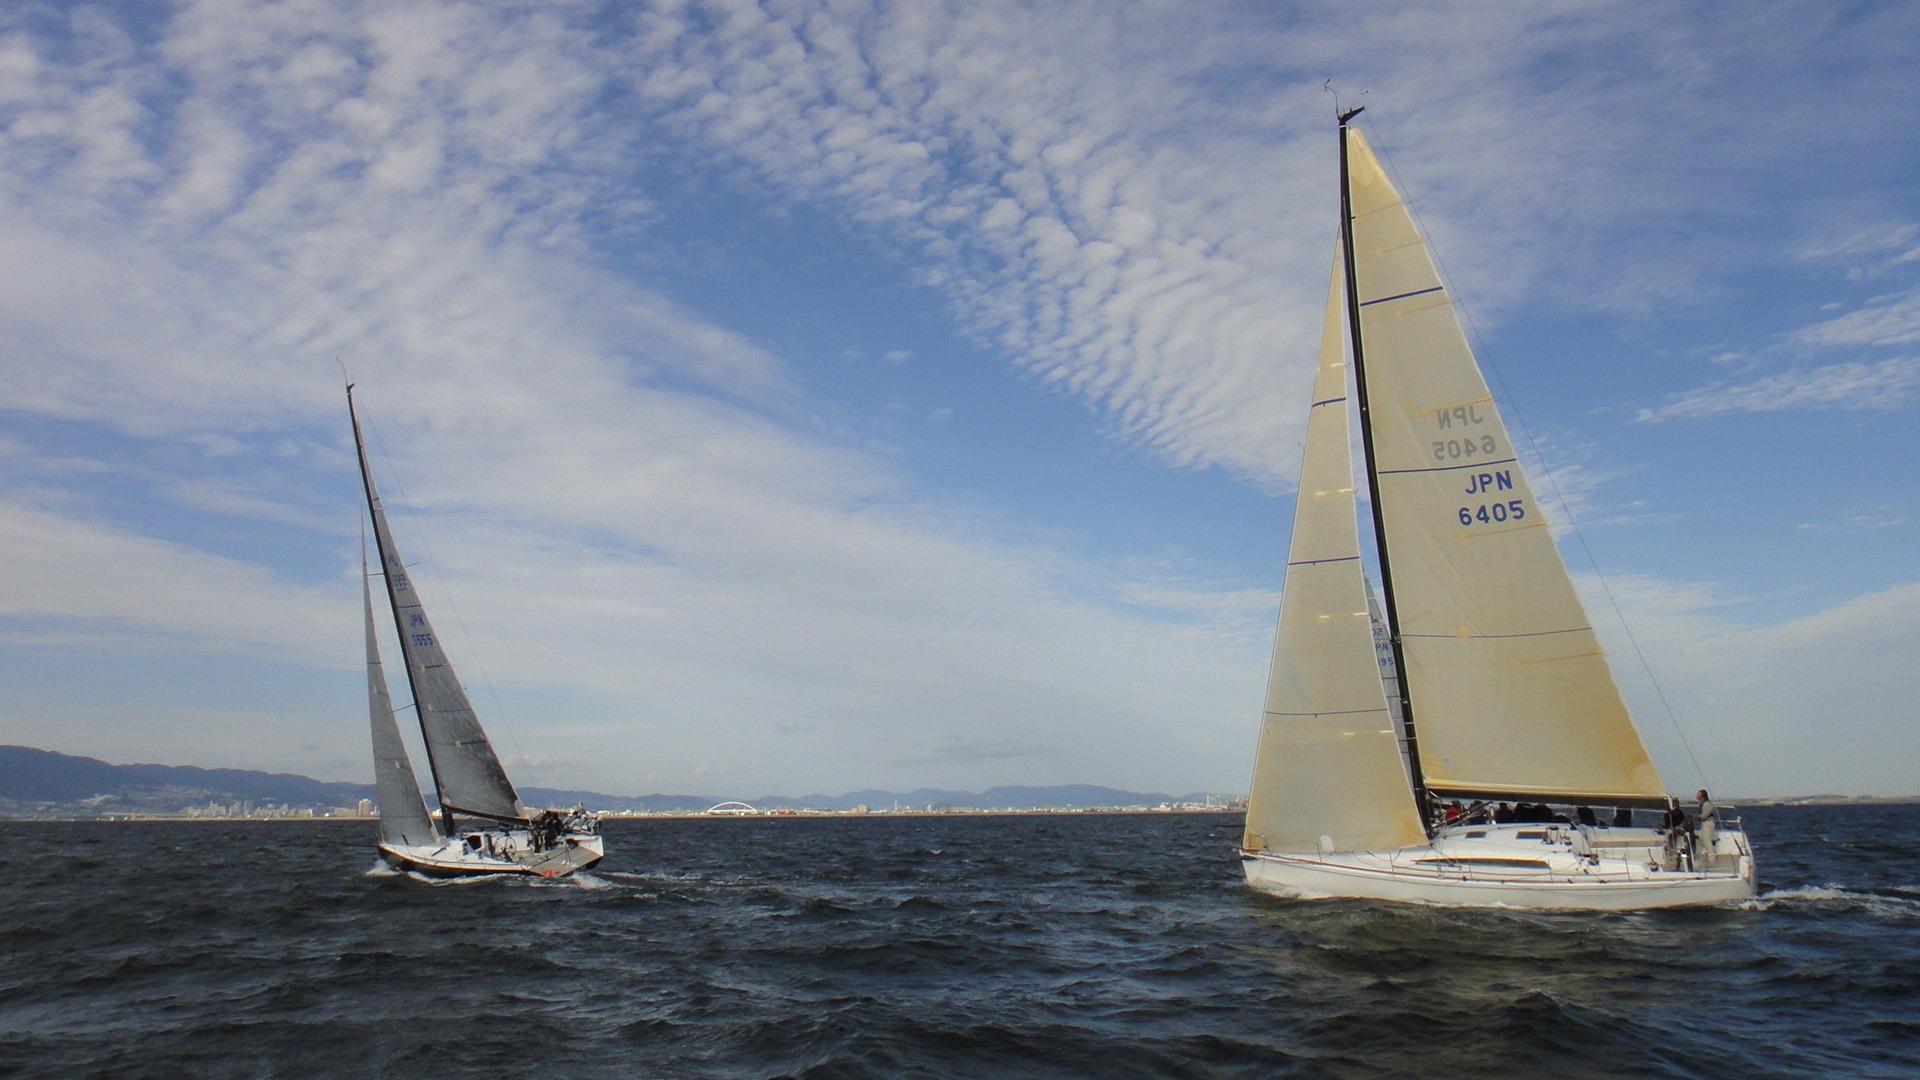
sea, sky, boat, wind, ship, vehicle, mast, sailing, yacht, sailboat, sports, sail, watercraft, sailing ship, yacht racing, windsports, dinghy sailing, keelboat, sailboat racing